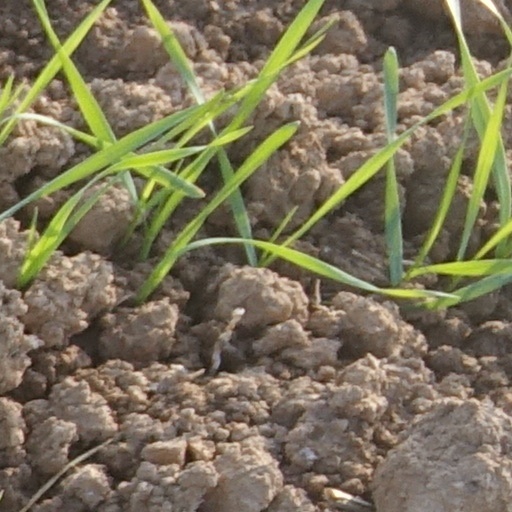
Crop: wheat